Drosophila circadian rhythm

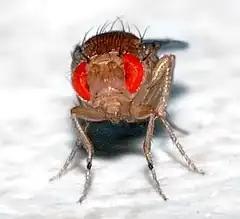
Front view of "D. melanogaster" showing the head and eyes.

"Drosophila" circadian rhythm is a daily 24-hour cycle of rest and activity in the fruit flies of the genus "Drosophila". The biological process was discovered and is best understood in the species "Drosophila melanogaster". Many behaviors are under circadian control including eclosion, locomotor activity, feeding, and mating. Locomotor activity is maximum at dawn and dusk, while eclosion is at dawn.